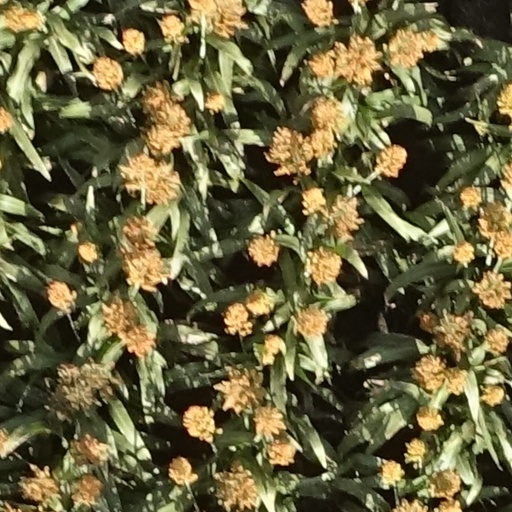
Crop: sorghum